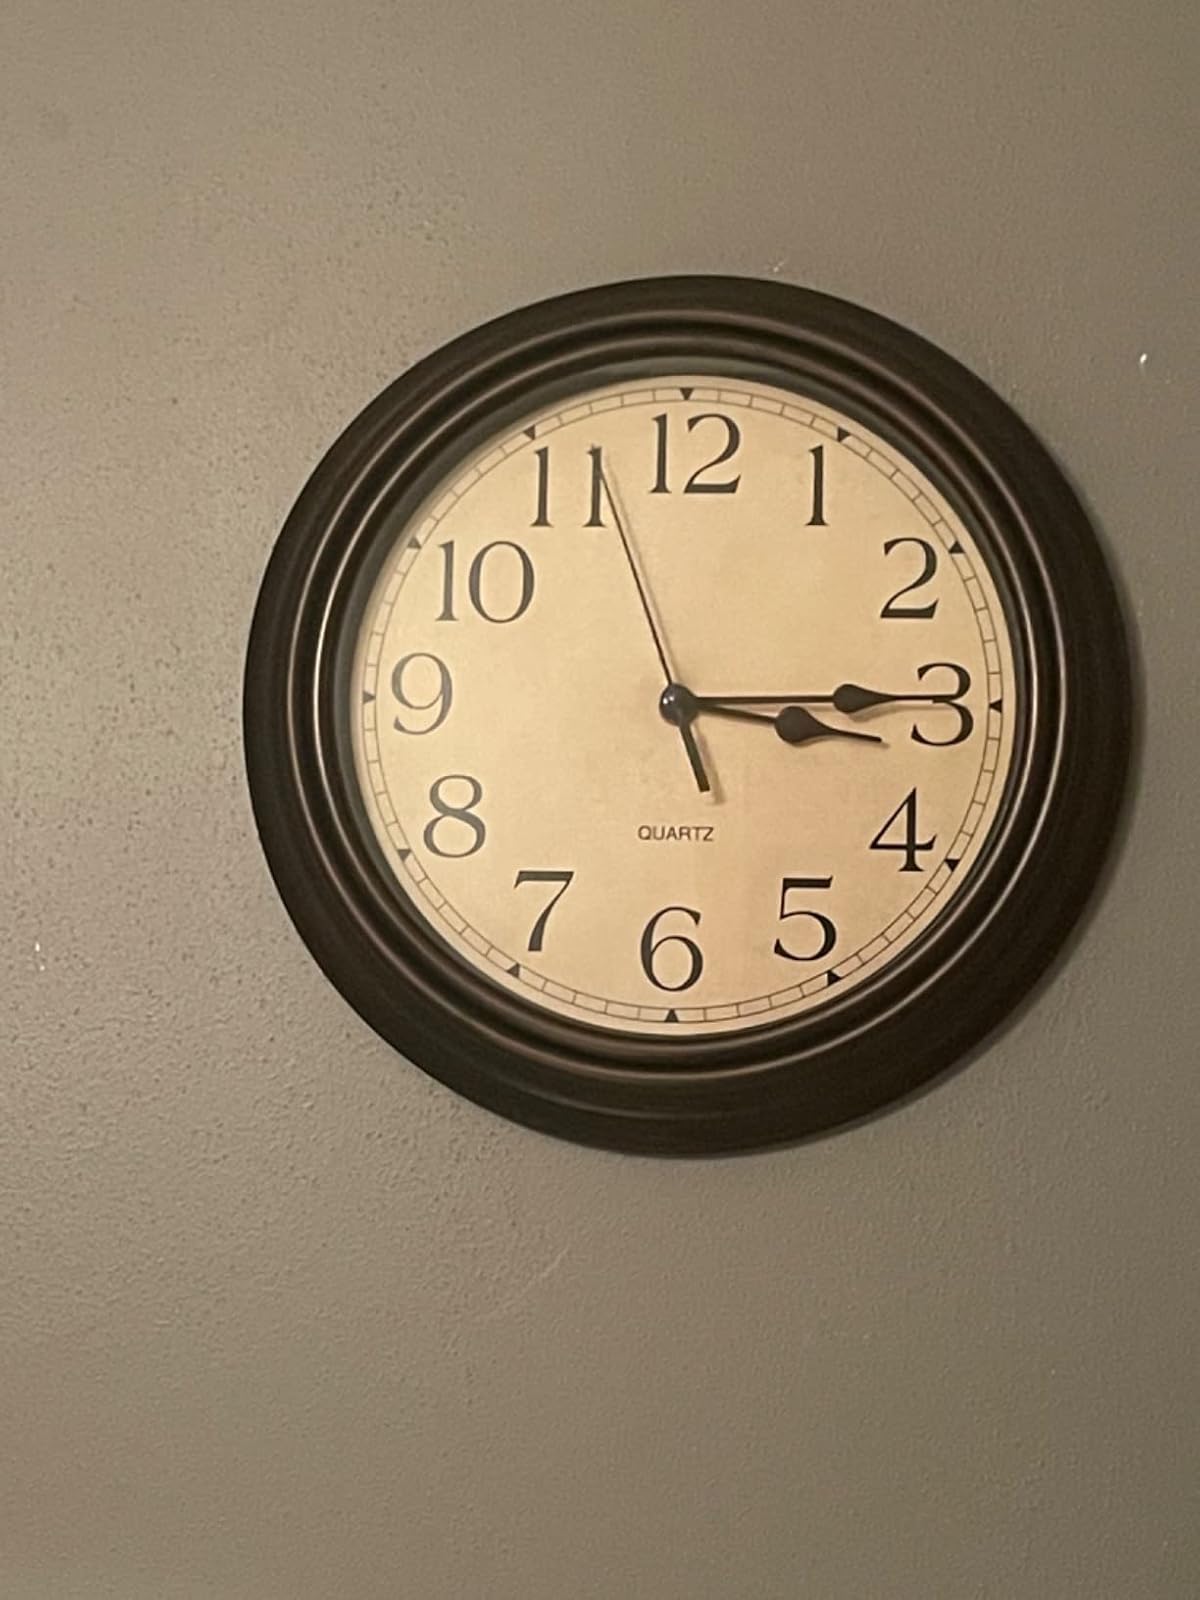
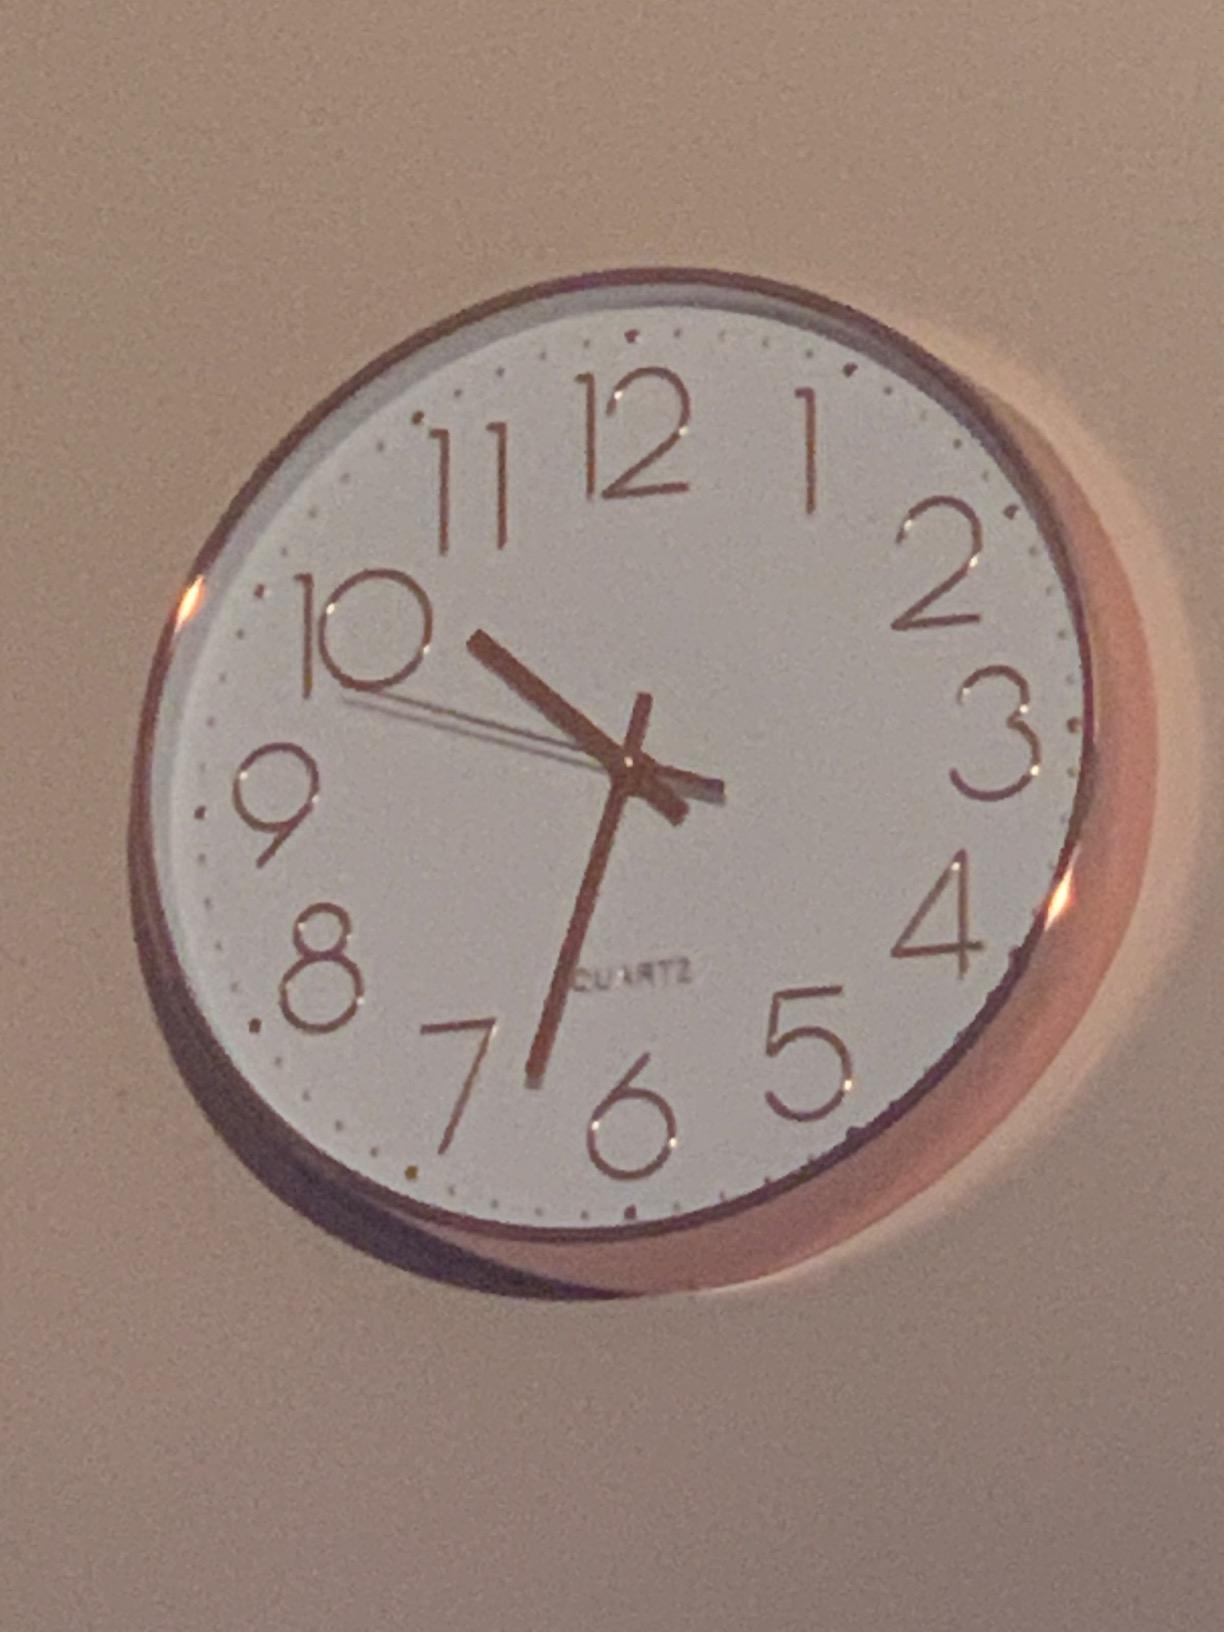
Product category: clock
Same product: no